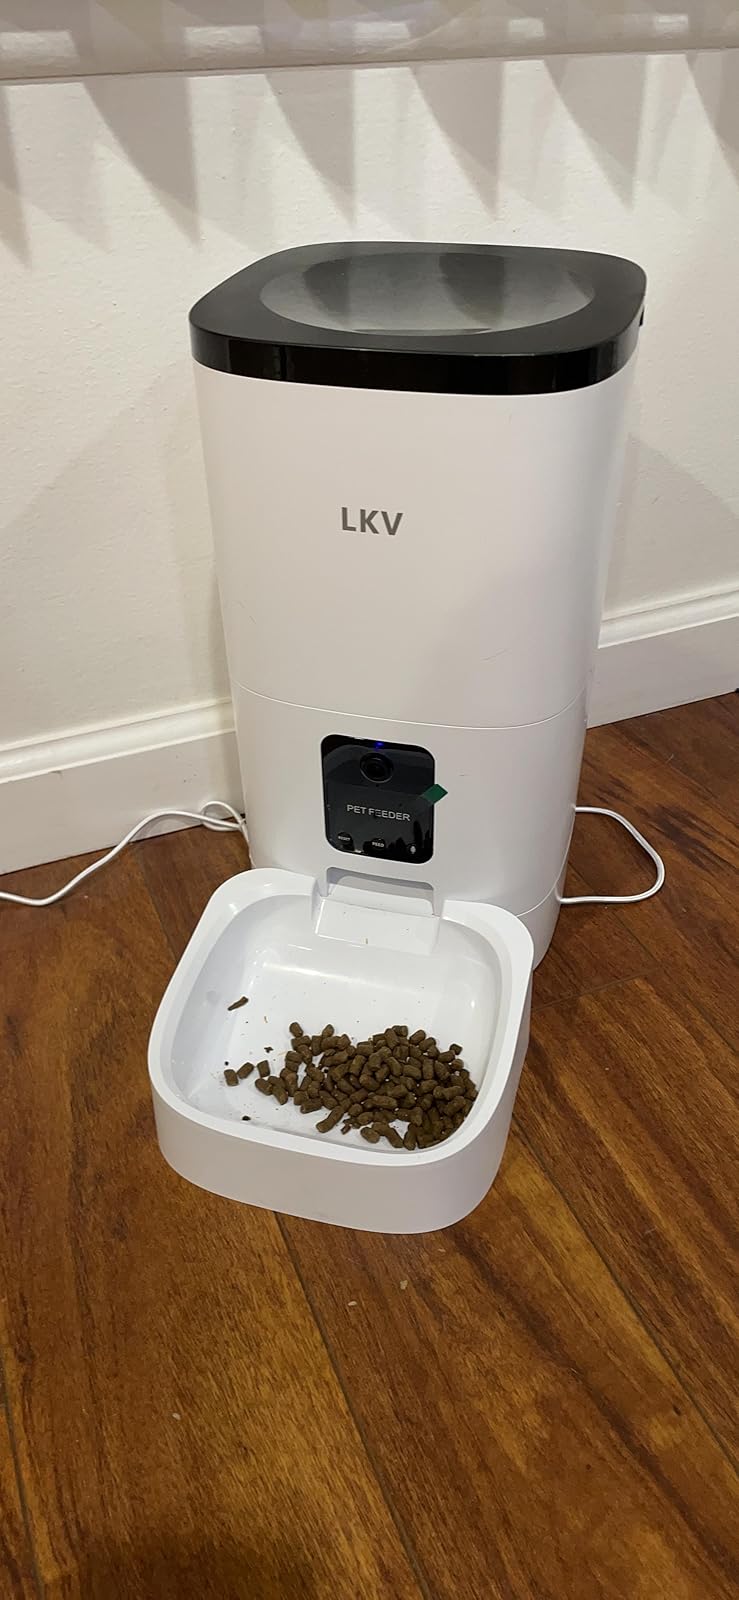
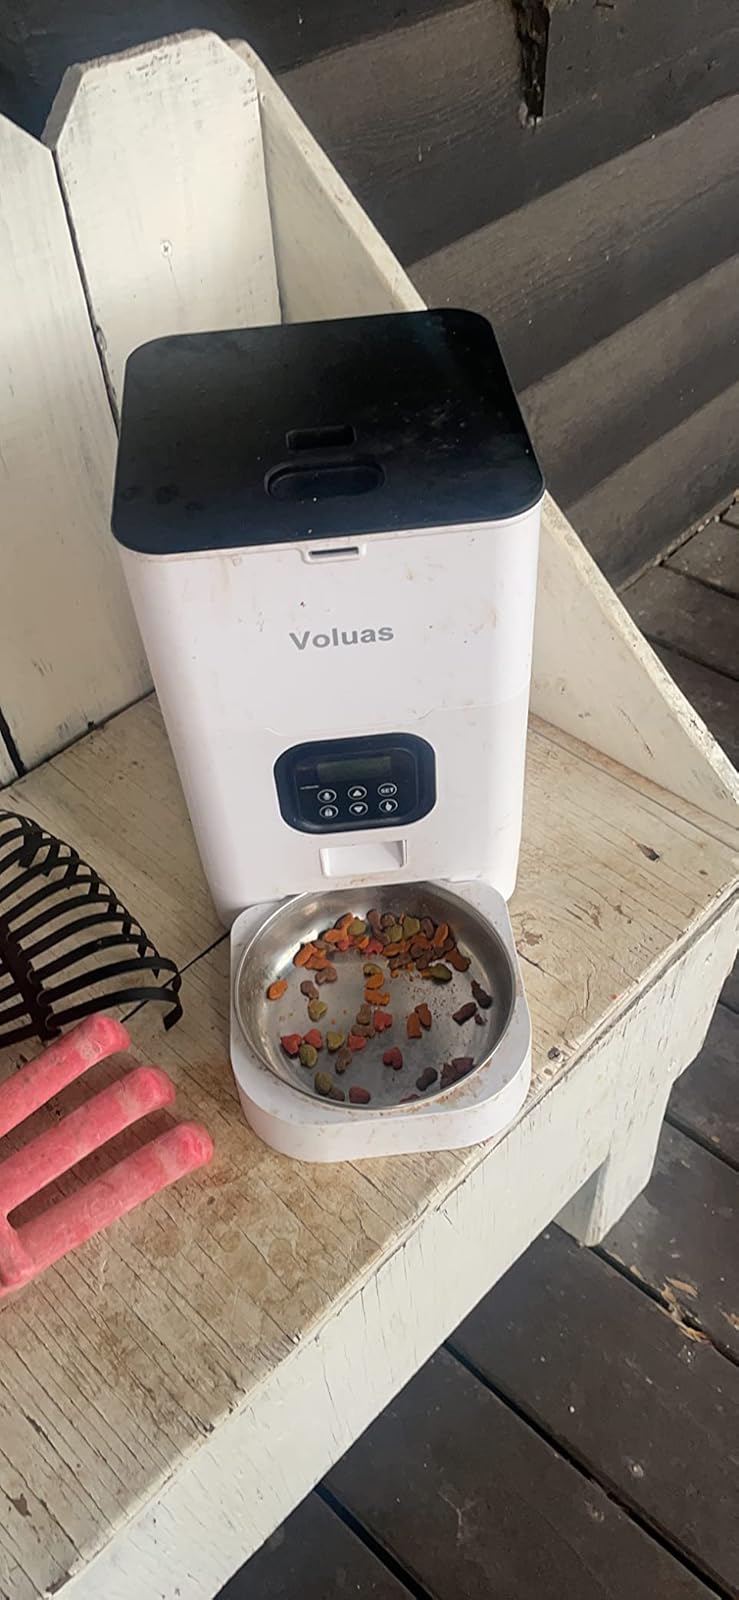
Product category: items_feeder
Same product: no